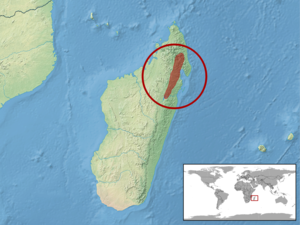
Paracontias kankana est une espèce de sauriens de la famille des Scincidae.